Freightliner Century Class

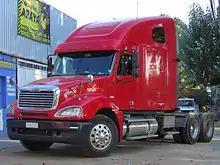
2010 Freightliner Columbia

Introduced in 1995 for 1996 production, the Century Class shared the 120-inch BBC length of the FLD120. Distinguished by its four separate headlamps, the model line was among the first large trucks to increase the use of onboard telematics; at the time, the vehicle had engine data logging, optional onboard messaging capability, and optional telephone and fax systems.